Claremorris

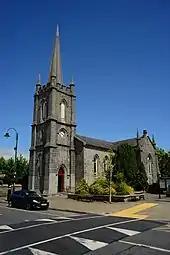
Town library

Claremorris derives its name from Maurice de Prendergast, a Norman, who came to Ireland .